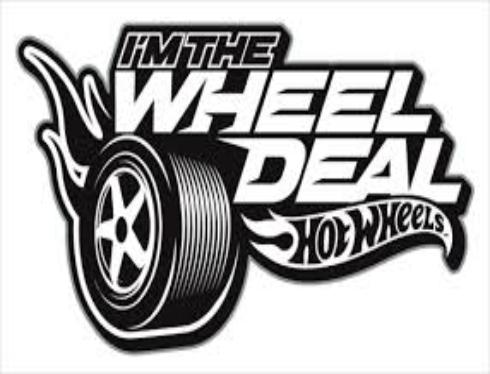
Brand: Hot Wheels
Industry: Leisure